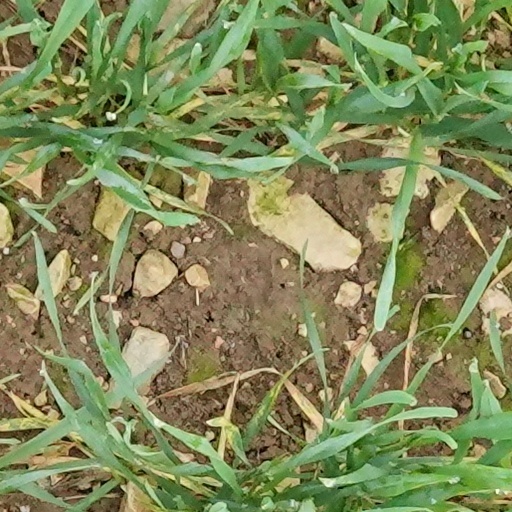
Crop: wheat